Alice Hutchison

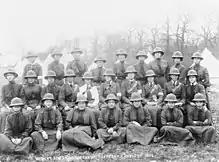
Group of the Women's Sick and Wounded Convoy Corps in Camp at Radlett in 1912.

Hutchinson became a doctor after graduating from the University of Edinburgh in 1903, and earned a Doctor of Medicine degree two years later. Afterwards, she was the doctor in charge of the John Street Dispensary in Edinburgh, a hospital that provided free medical care. She was in India, serving during a cholera epidemic that hit the country.